History of North Omaha, Nebraska

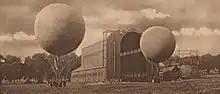

An early horse-drawn coach ran from Florence to Saratoga into Omaha from the 1860s through 1890s. Around that time horse-drawn trolleys replaced these coaches, which were then replaced with electrical street cars. North Omaha was the location of at least four street car lines that ran along 16th, 20th, 24th and 30th Streets, north and south from downtown Omaha.